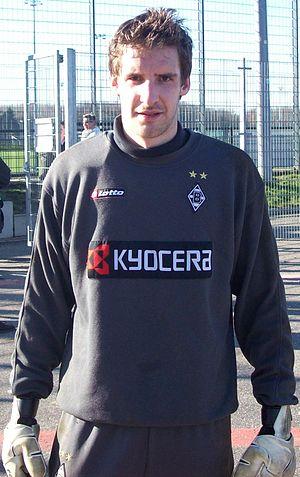
Christofer Heimeroth est un footballeur allemand né le 1ᵉʳ août 1981 à Unna.